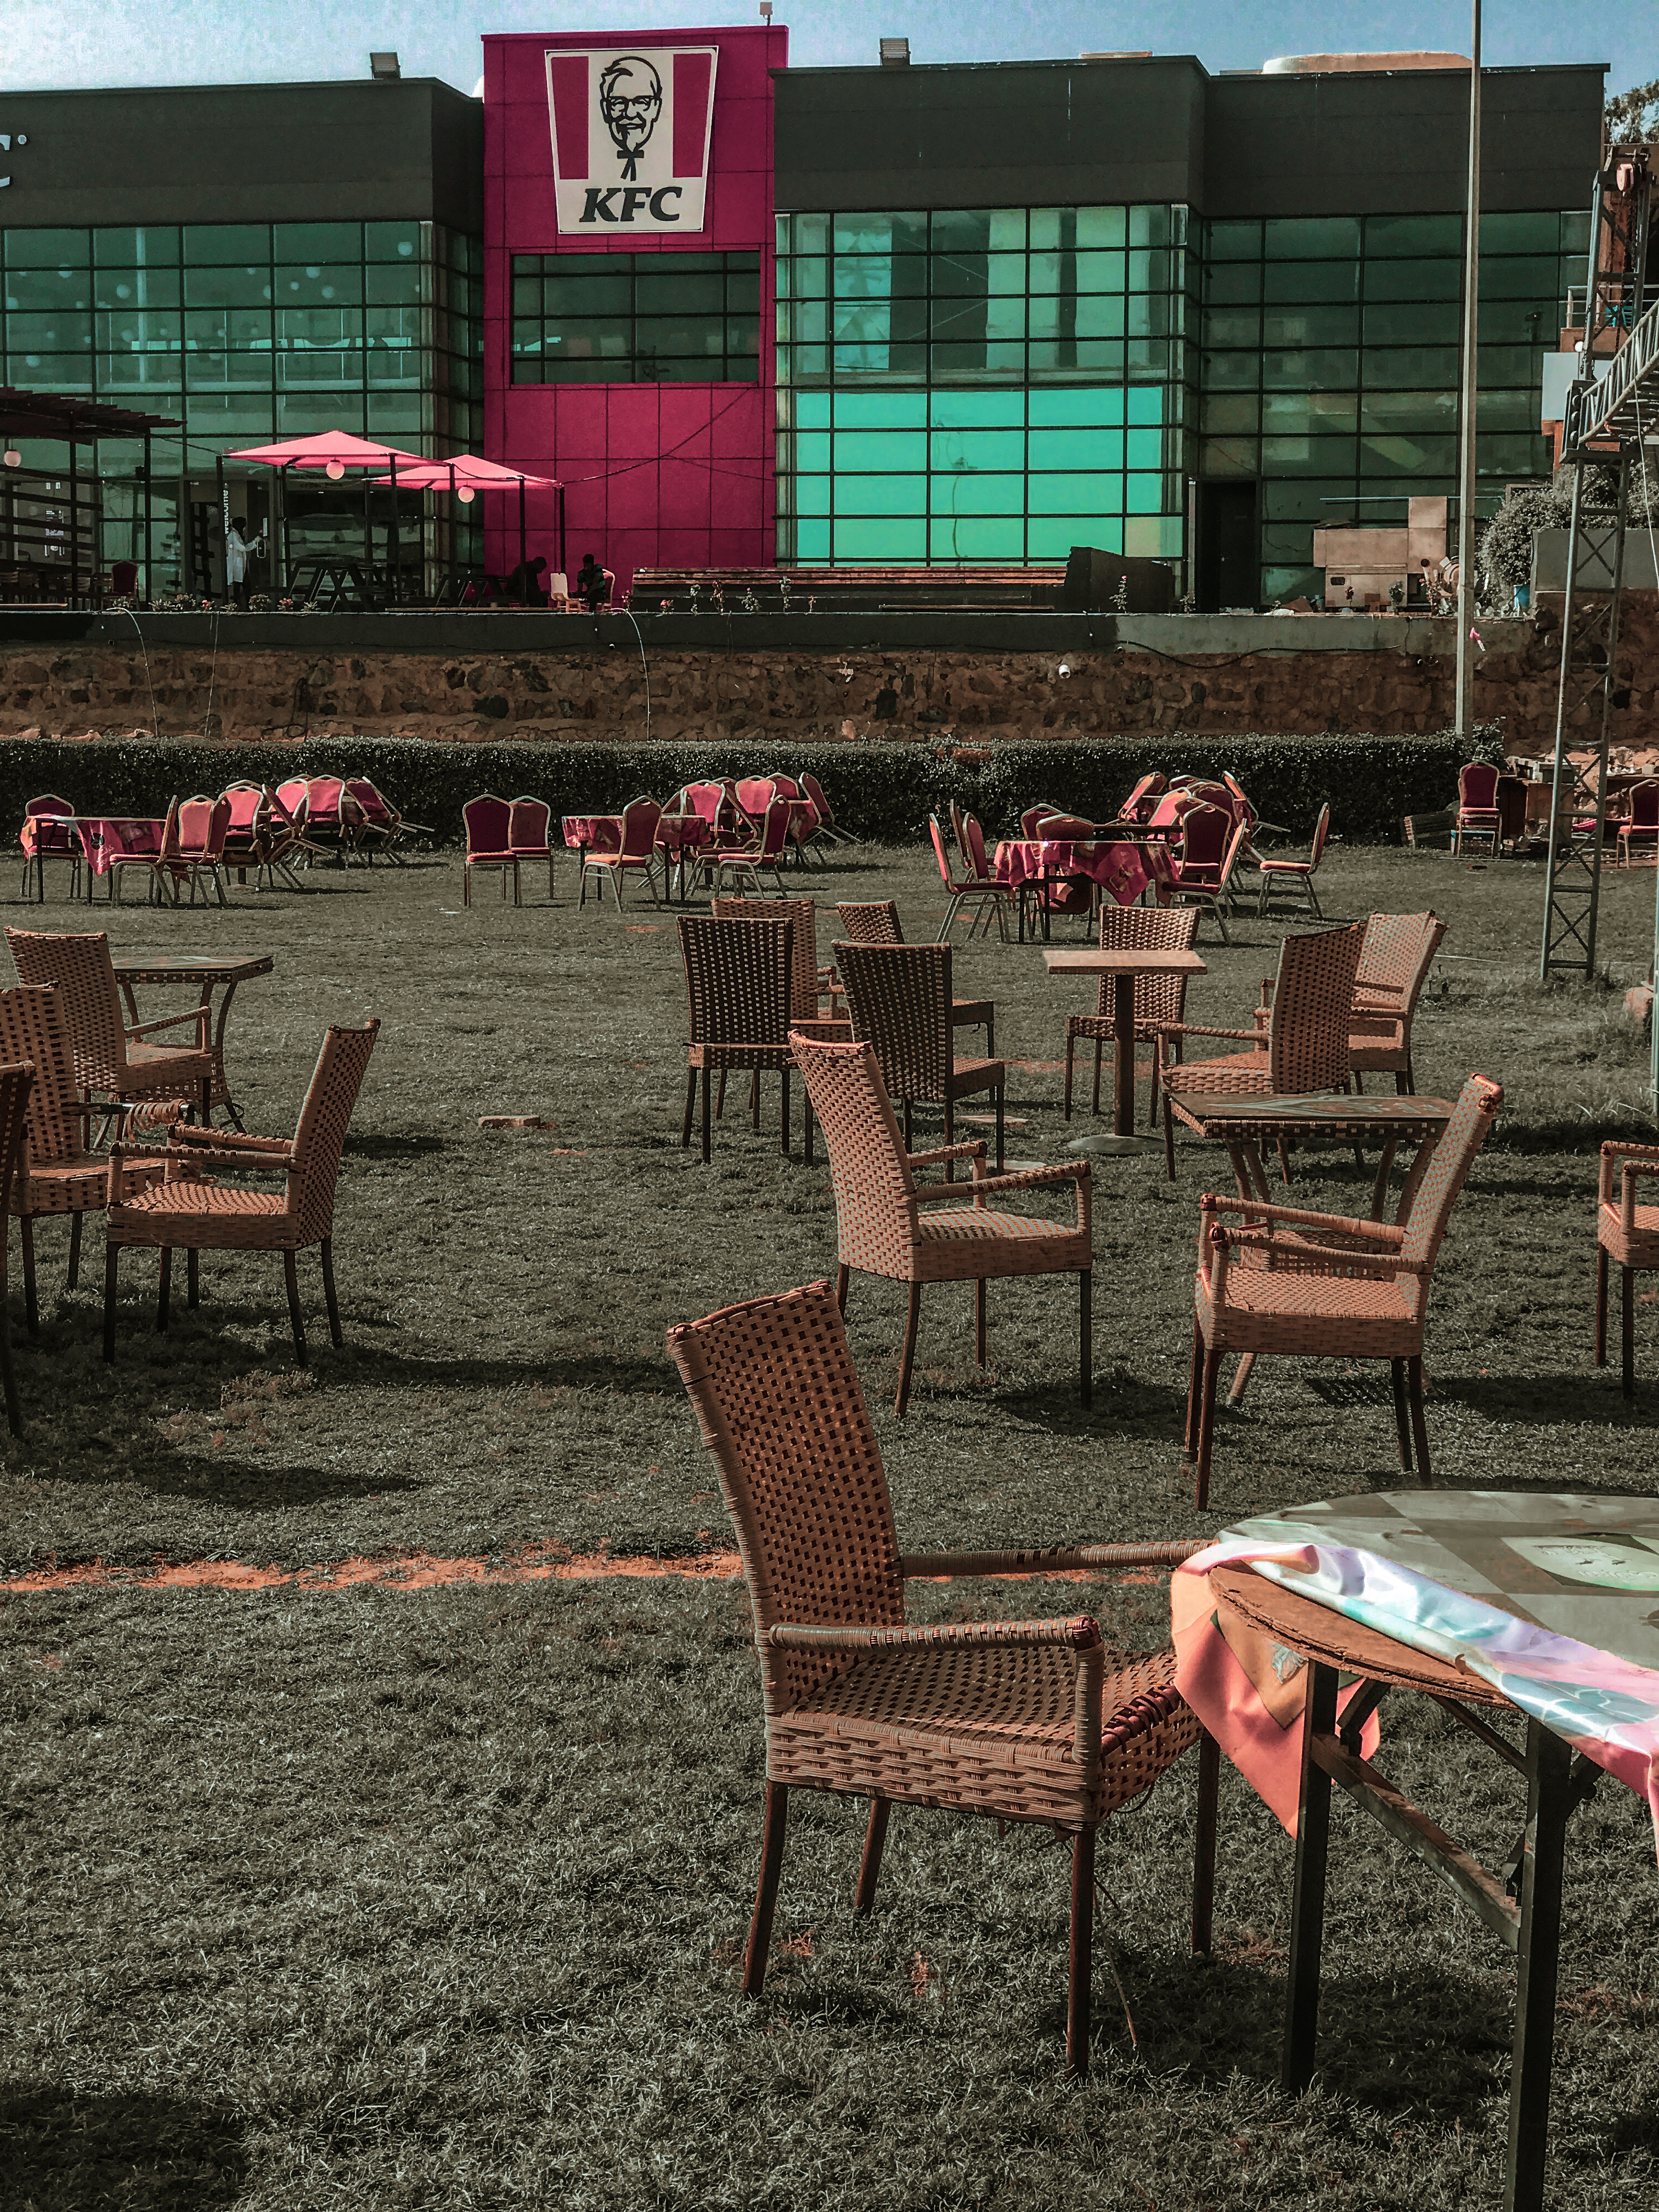
الوصف بالفصحى: جلسة مطعم مطلة على الهواء الطلق
التصنيف: Uncategorized